U-1-class submarine (Austria-Hungary)

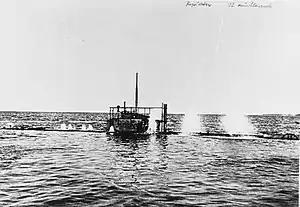
A photo taken from near the waterline of a submarine diving. Nearly the entire boat is underwater, with just the conning tower remaining above the surface. Spouts of water can be seen erupting on the surface from the submarine's air vents as it dives.

"U-1" was laid down on 2 July 1907 at the Pola Navy Yard (German:"Seearsenal") at Pola. She was followed by "U-2" on 18 July. Construction on the boats was delayed by the need to import the American-made engines for both submarines. "U-1" was the first boat launched on 10 February 1908, and "U-2" was launched on 3 April 1909.